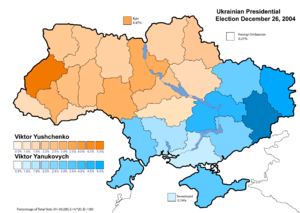
L'élection présidentielle organisée en novembre et décembre 2004 en Ukraine a vu s'opposer, à deux reprises, le Premier ministre Viktor Ianoukovytch et l'ancien Premier ministre et dirigeant de l'opposition Viktor Iouchtchenko. Les élections se sont déroulées dans un climat tendu, sur fond de fraudes électorales et de manipulations médiatiques. La rumeur d'un empoisonnement de Iouchtchenko par les services secrets de Ianoukovytch a été un élément central du débat.